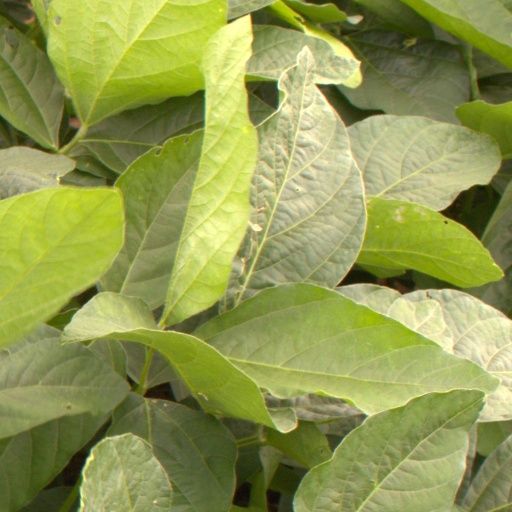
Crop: soybean